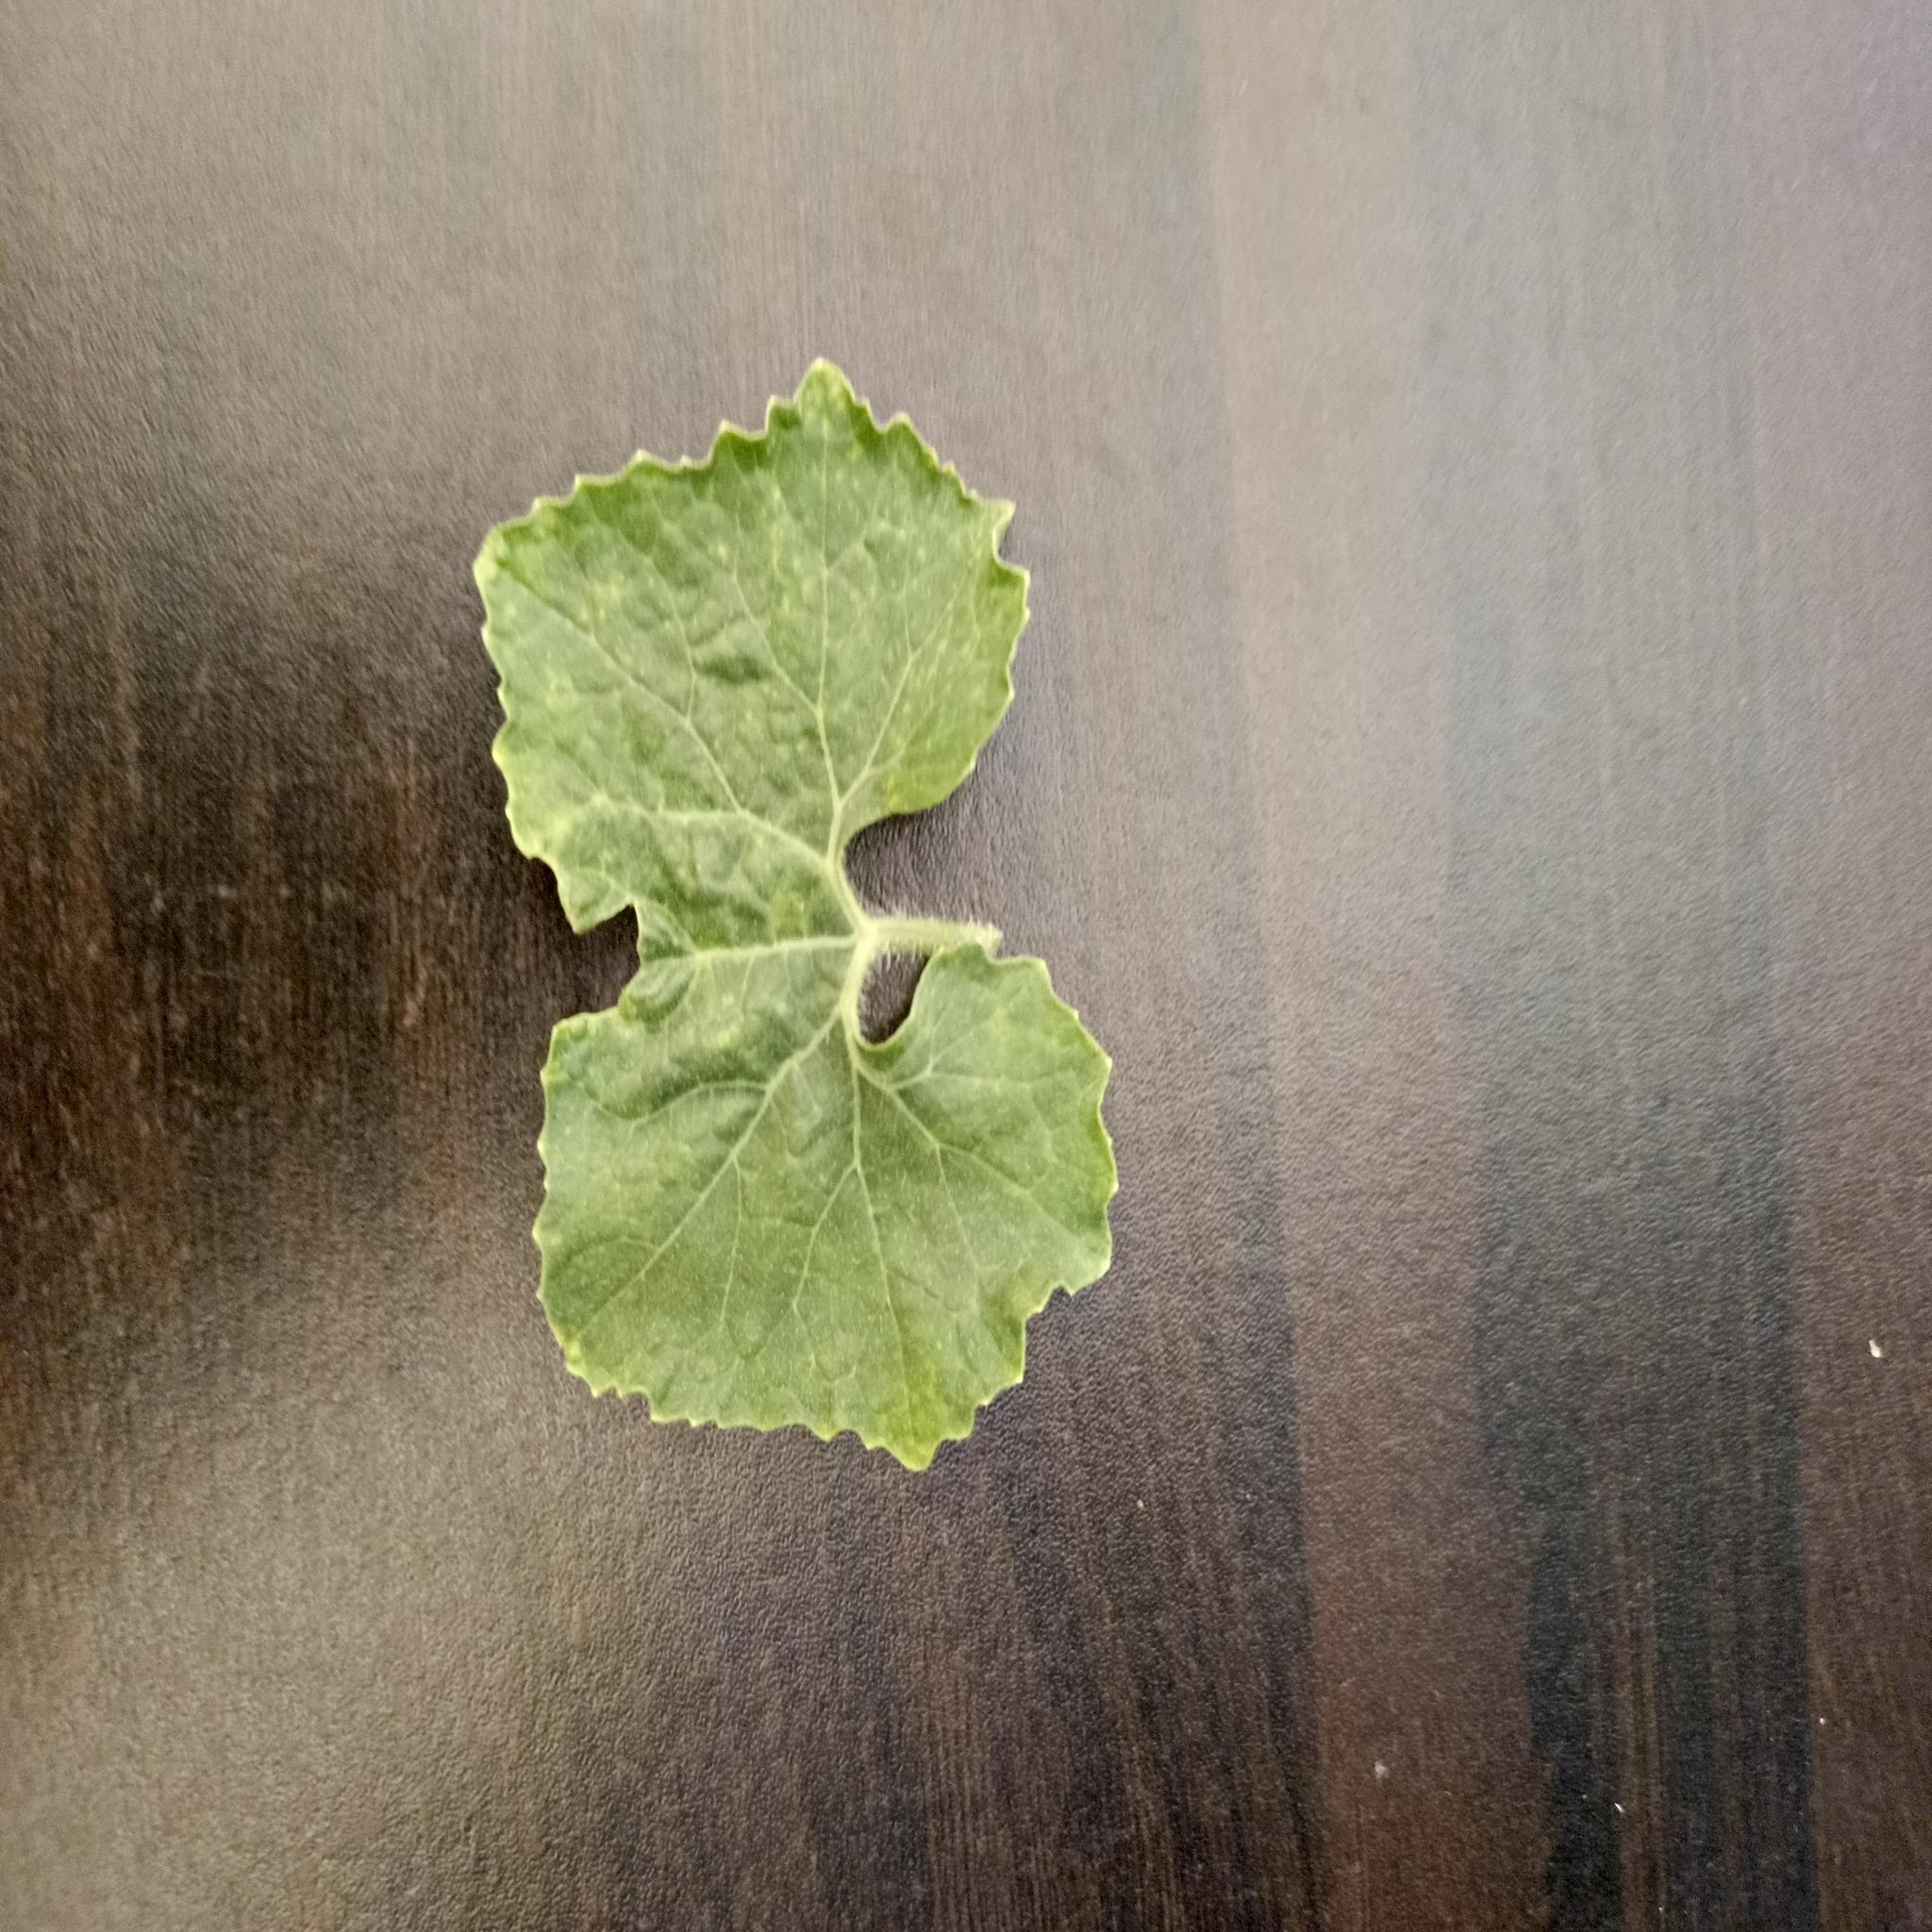
Label: Leaf curl